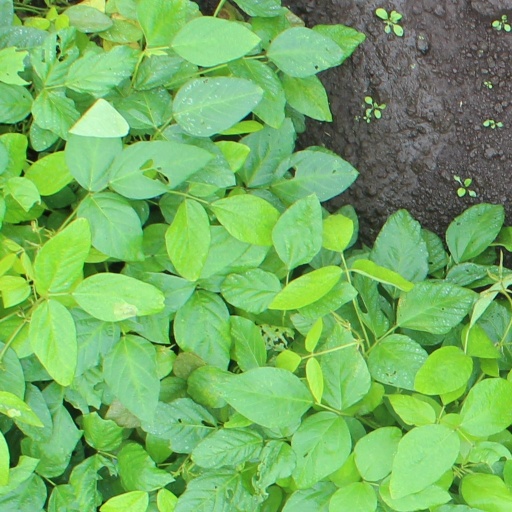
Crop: soybean